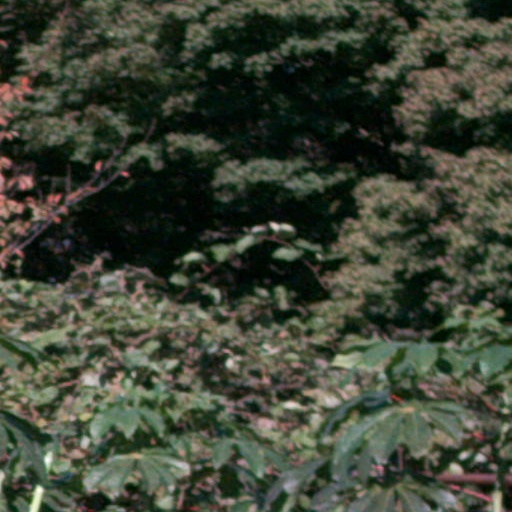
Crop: cassava